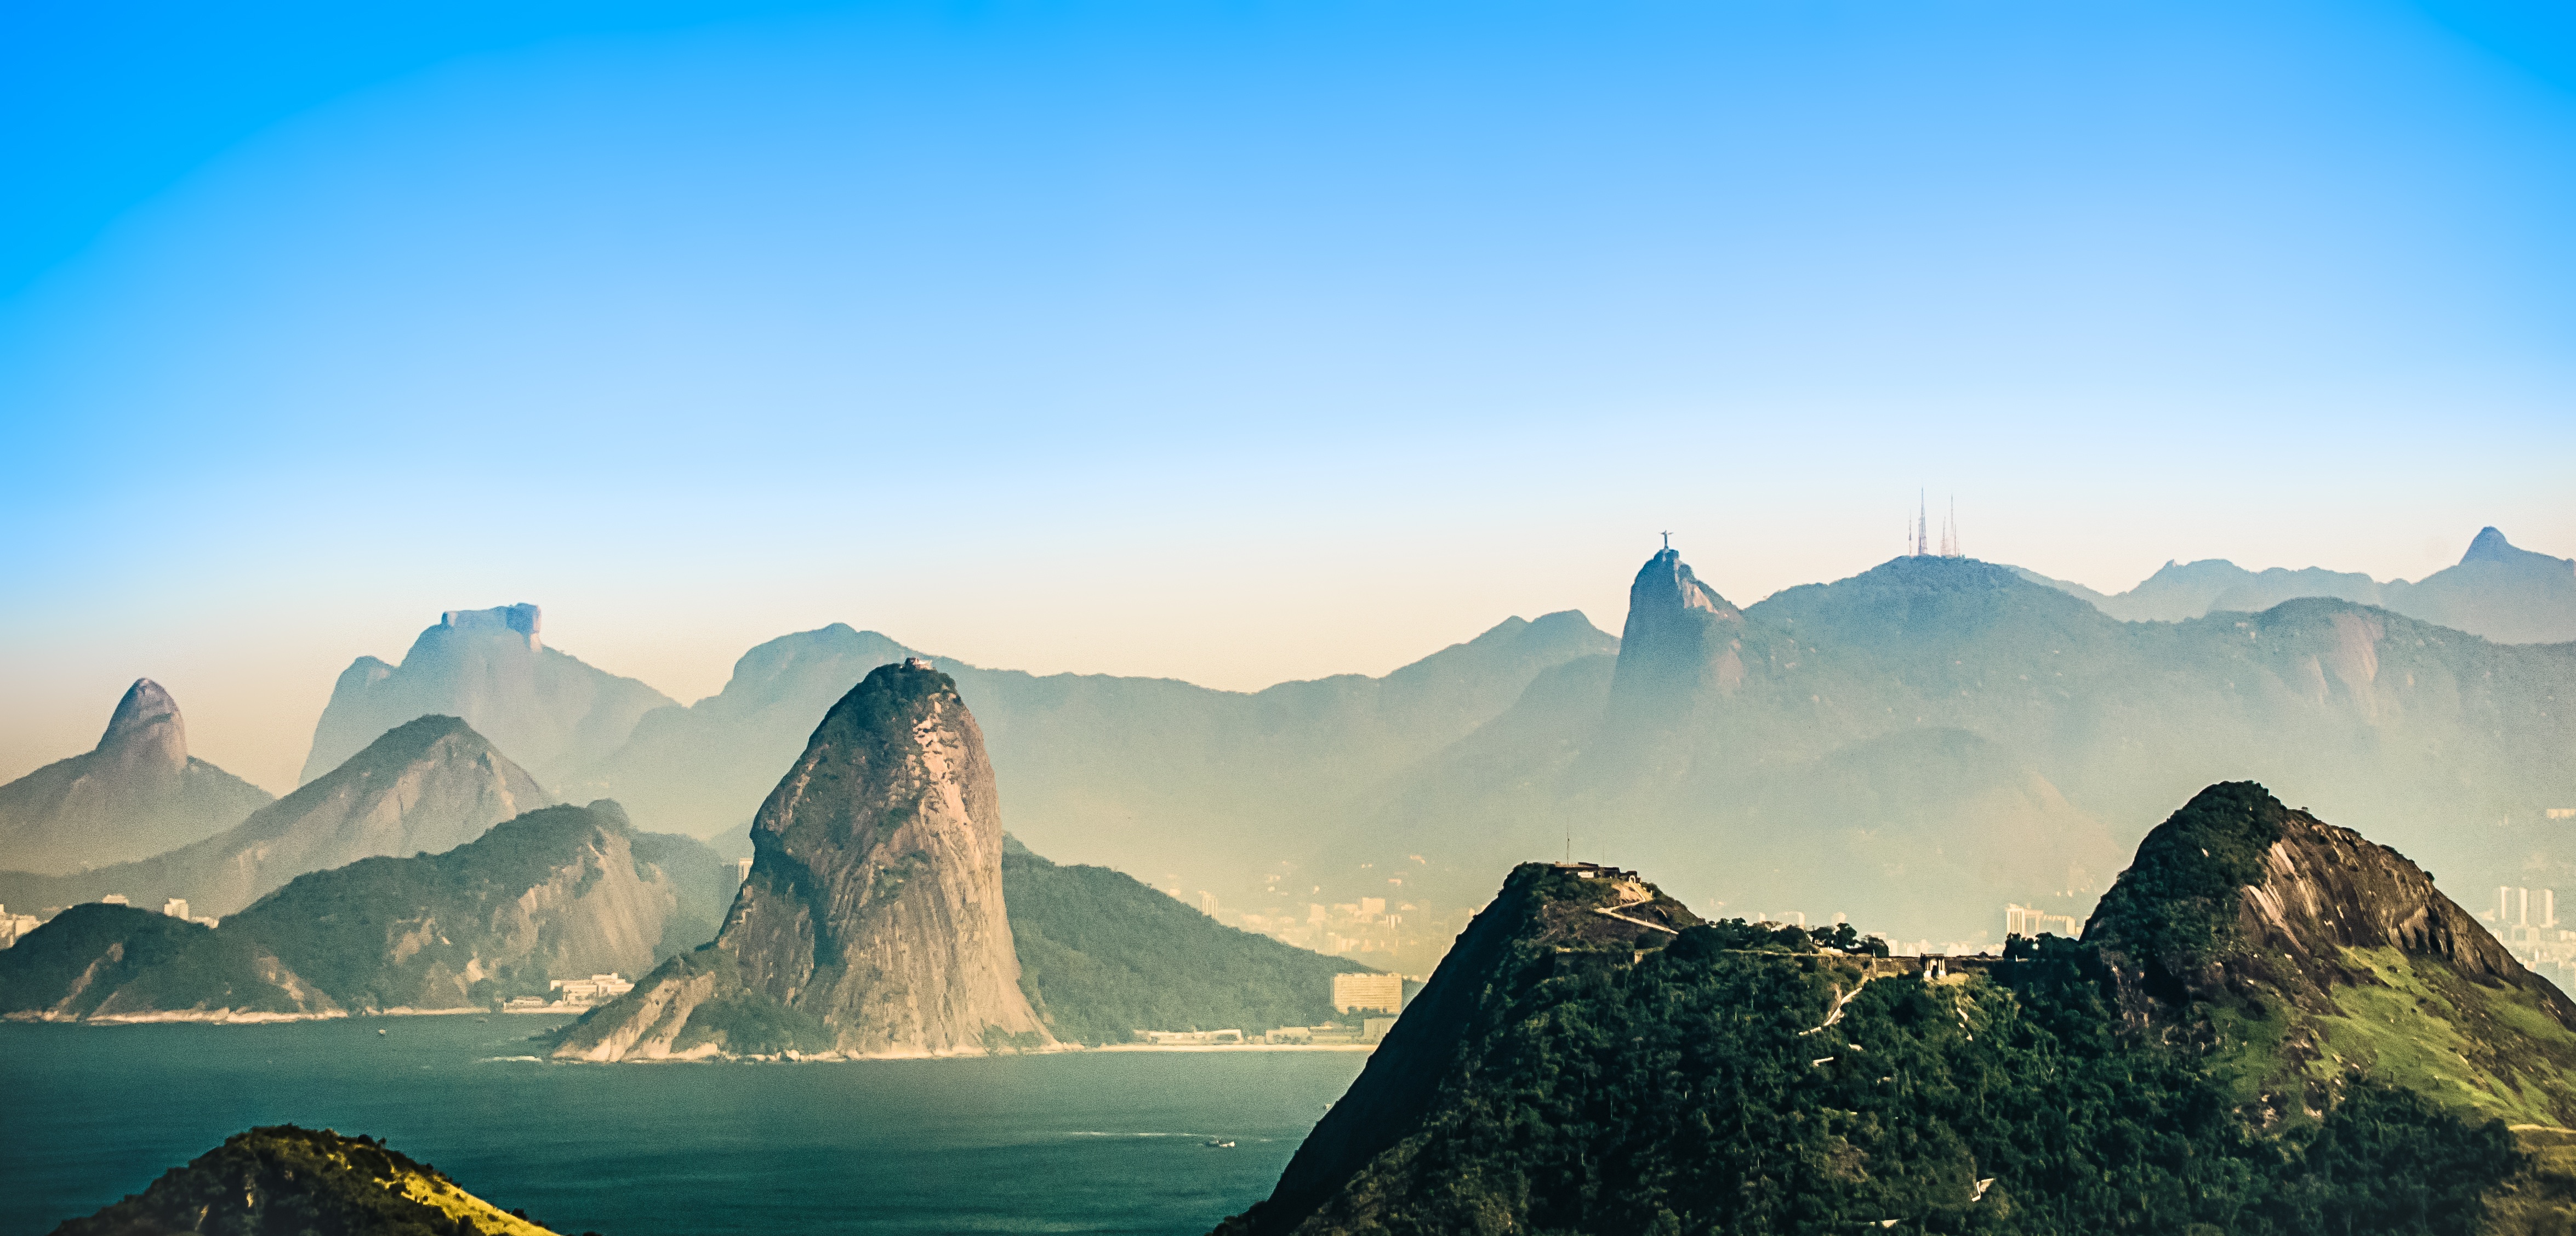
landscape, nature, horizon, mountain, sunrise, sunlight, morning, hill, dawn, valley, mountain range, panorama, bay, rio de janeiro, mountains, alps, plateau, brazil, landform, olympics 2016, christ the redeemer, niter i, geographical feature, atmospheric phenomenon, mountainous landforms, computer wallpaper